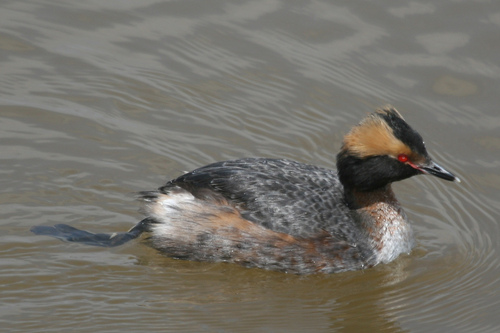
the bird has a small eyering that is red and round.
a medium-large sized bird with light and dark grey back, white and light brown wings and neck, black feet and cheek, large light brown cheek patch with bright red eye.
a black and brown duck has orange eyes, orange patches on its cheek, neck and sides.
this bird has a large head with red eyes , has grey and black dots on body, black and tan head, large beak, with black feet.
this bird has red eyes, a black crown with a brown stripe, and its breast is grey with brown specks.
this is a mid-size duck with a light brown and black head, red eyes, a pointy beak, and webbed feet.
a grey winged bird with a black cheeckpatch, a brown nape and red eyes.
this bird is white, black, and brown in color, with a black and white beak.
this bird has wings that are black and has red eyes
this bird has wings that are brown and has red eyes
Species: Horned Grebe